The World Before (novel)

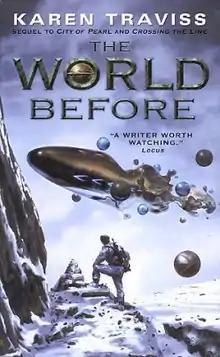
The World Before

The World Before is a science fiction novel by British writer Karen Traviss, published in October 2005. It is the third book in the Wess'Har Series.